Xi Boötis

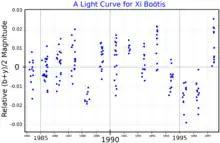
A light curve for Xi Bootis, showing the average of the b and y magnitudes as a function of time. Adapted from Lockwood "et al." (2007)

The primary star in this system is a G-type main-sequence star with a stellar classification of G8 Ve, where the 'e' notation indicates emission lines in the spectrum. It is a BY Draconis variable with an apparent magnitude that varies from +4.52 to +4.67 with a period just over 10 days long. The magnetic activity in the star's chromosphere varies with time, but no activity cycle has been found (as of 2019). It has 88% of the mass and 82% of the radius of the Sun, but shines with just 56% the Sun's luminosity.